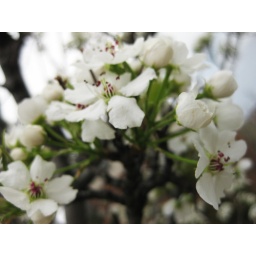
walking in the garden near Les's house in Michigan